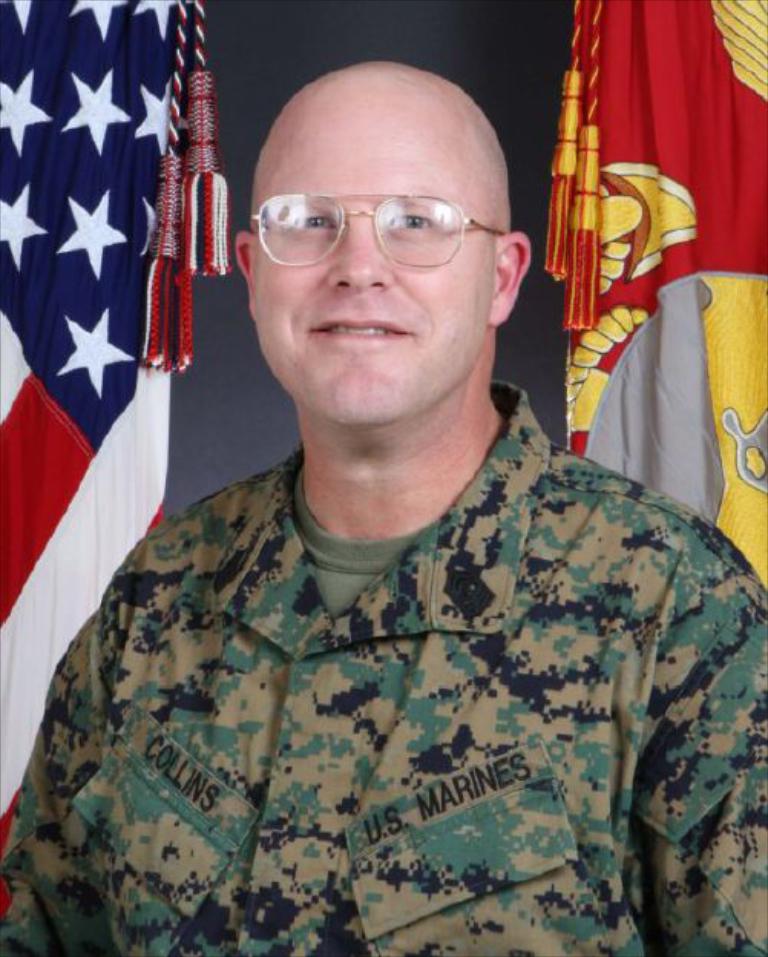
Label: others